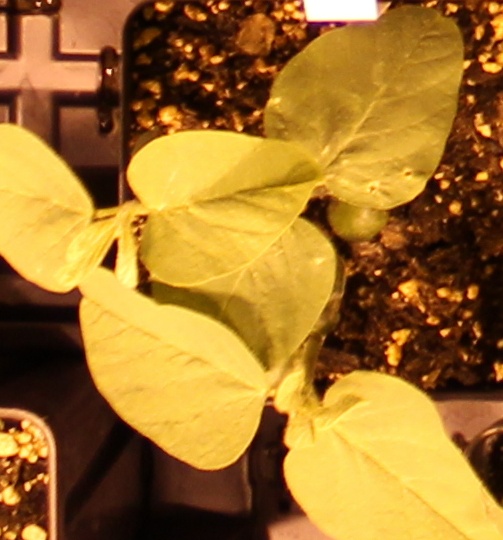
Label: Soybean